Paolo Gentiloni

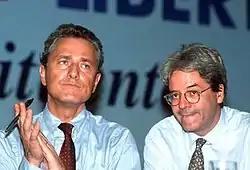
Paolo Gentiloni with Francesco Rutelli.

As minister Gentiloni planned to reform the Italian television system, with the defeat of the "Gasparri Law", the previous reform proposed by the centre-right lawmaker Maurizio Gasparri. The reform provided, between other things, the reduction of advertising. However, in 2007, the government suffered a crisis and lost its majority, so the reform had never been approved. The "Gentiloni Reform" bill of 12 October 2006, established the existence of a market dominance where a subject exceeded 45% of advertising sales and abolished the "integrated communication system" (SIC) introduced by the Gasparri Law. The law also lowered the maximum advertising threshold for TV from 18% to 16%, to encourage redistribution, and provided for the transfer to digital of one network each for RAI and Mediaset by 2009, thus freeing up frequencies and imposing the obligation to sell (Europa 7 affair). However, the bill will not be approved.